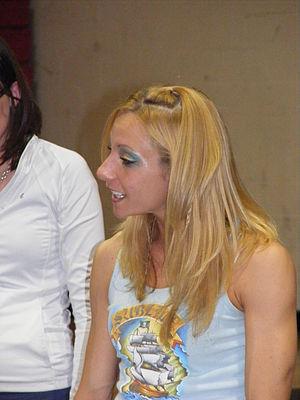
Emily Sharp est une catcheuse américaine connue sous le nom de ring de Daizee Haze. Au cours de sa carrière, elle travaille à la Ring of Honor, la Chikara ainsi qu'à la Shimmer Women Athletes.